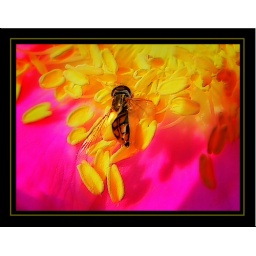
&lt;b&gt;#25 in Explore on 6/12/07 &lt;/b&gt;A bee meets his honeyin the yellow field of pollensummer buzzzzzzsummer luvvvvv.